Sir Gilfrid Lawson, 6th Baronet

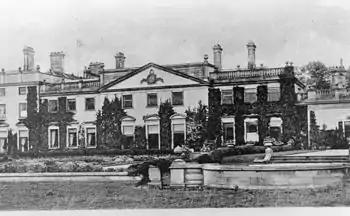
Brayton Hall in 1900

Lawson was the son of Wilfred Lawson of Brayton, Cumberland and his wife Sarah James, daughter of William James of Washington, county Durham. His father was a younger son of Sir Wilfrid Lawson, 1st Baronet, of Isell who left him Brayton, while the elder son was left the baronetcy and Isel Hall. Lawson matriculated at Queen's College, Oxford on 19 October 1695 and was admitted at Gray's Inn in 1700. He was called to the bar in 1702. In 1710 he succeeded his father to Brayton.